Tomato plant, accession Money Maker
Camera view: vertical (180 deg); turntable rotation: 60 degrees
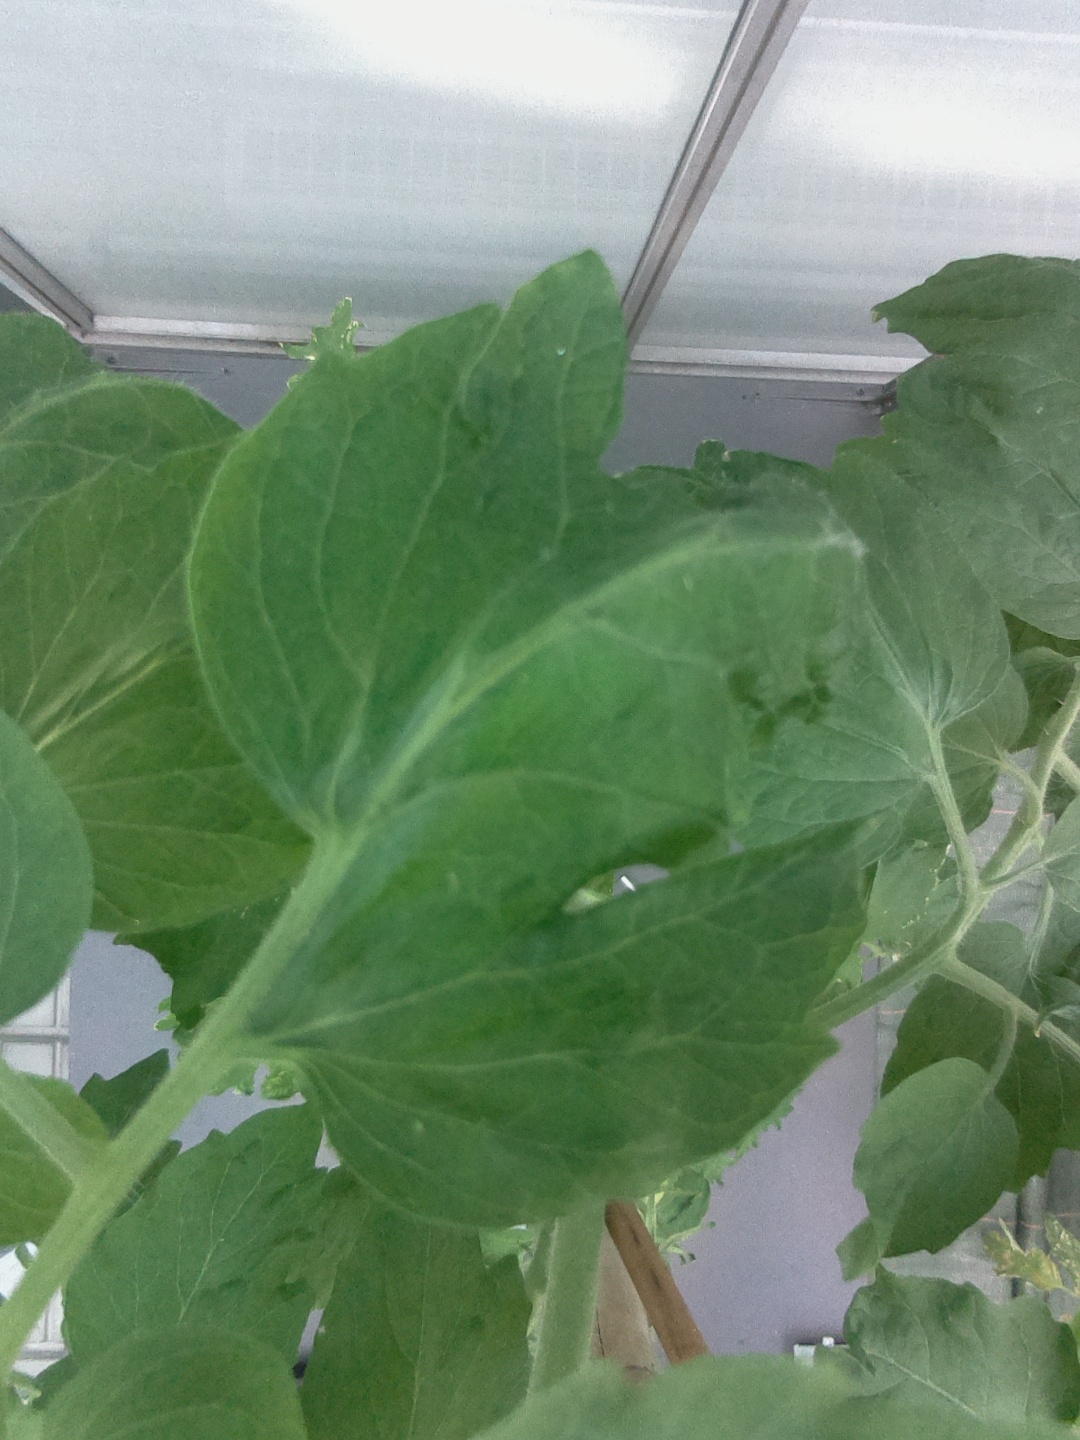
BBCH growth stage 71: 10%-20% of final fruit size